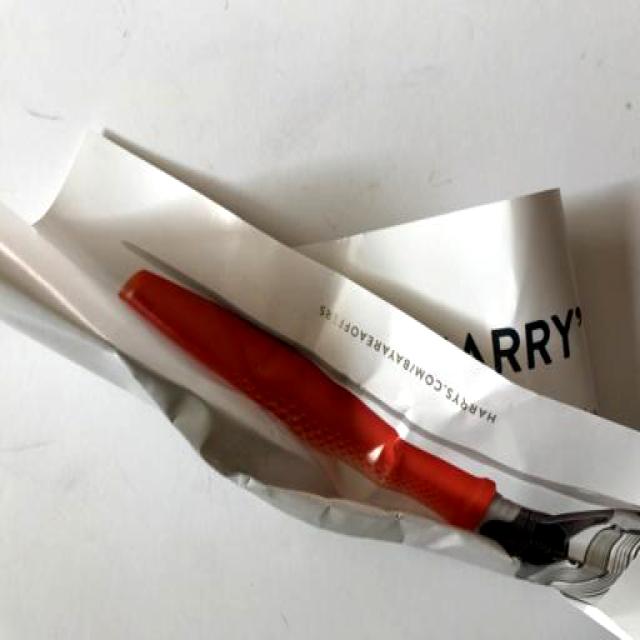
Label: Paper